American espionage in the Soviet Union and Russian Federation

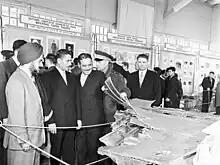
Military attaches of foreign embassies visiting the exhibition of remains of U.S. U-2 spy-in-the-sky aircraft destroyed May 1, 1960 near Sverdlovsk (now Yekaterinburg).

Throughout the Cold War, acts of espionage, or spying, became prevalent as tension between the United States and Soviet Union increased. Information played a crucial role in the Cold War and would be essential to a victory of either side. Both the United States and Soviet Union understood this fact and invested greatly in espionage missions and technology.